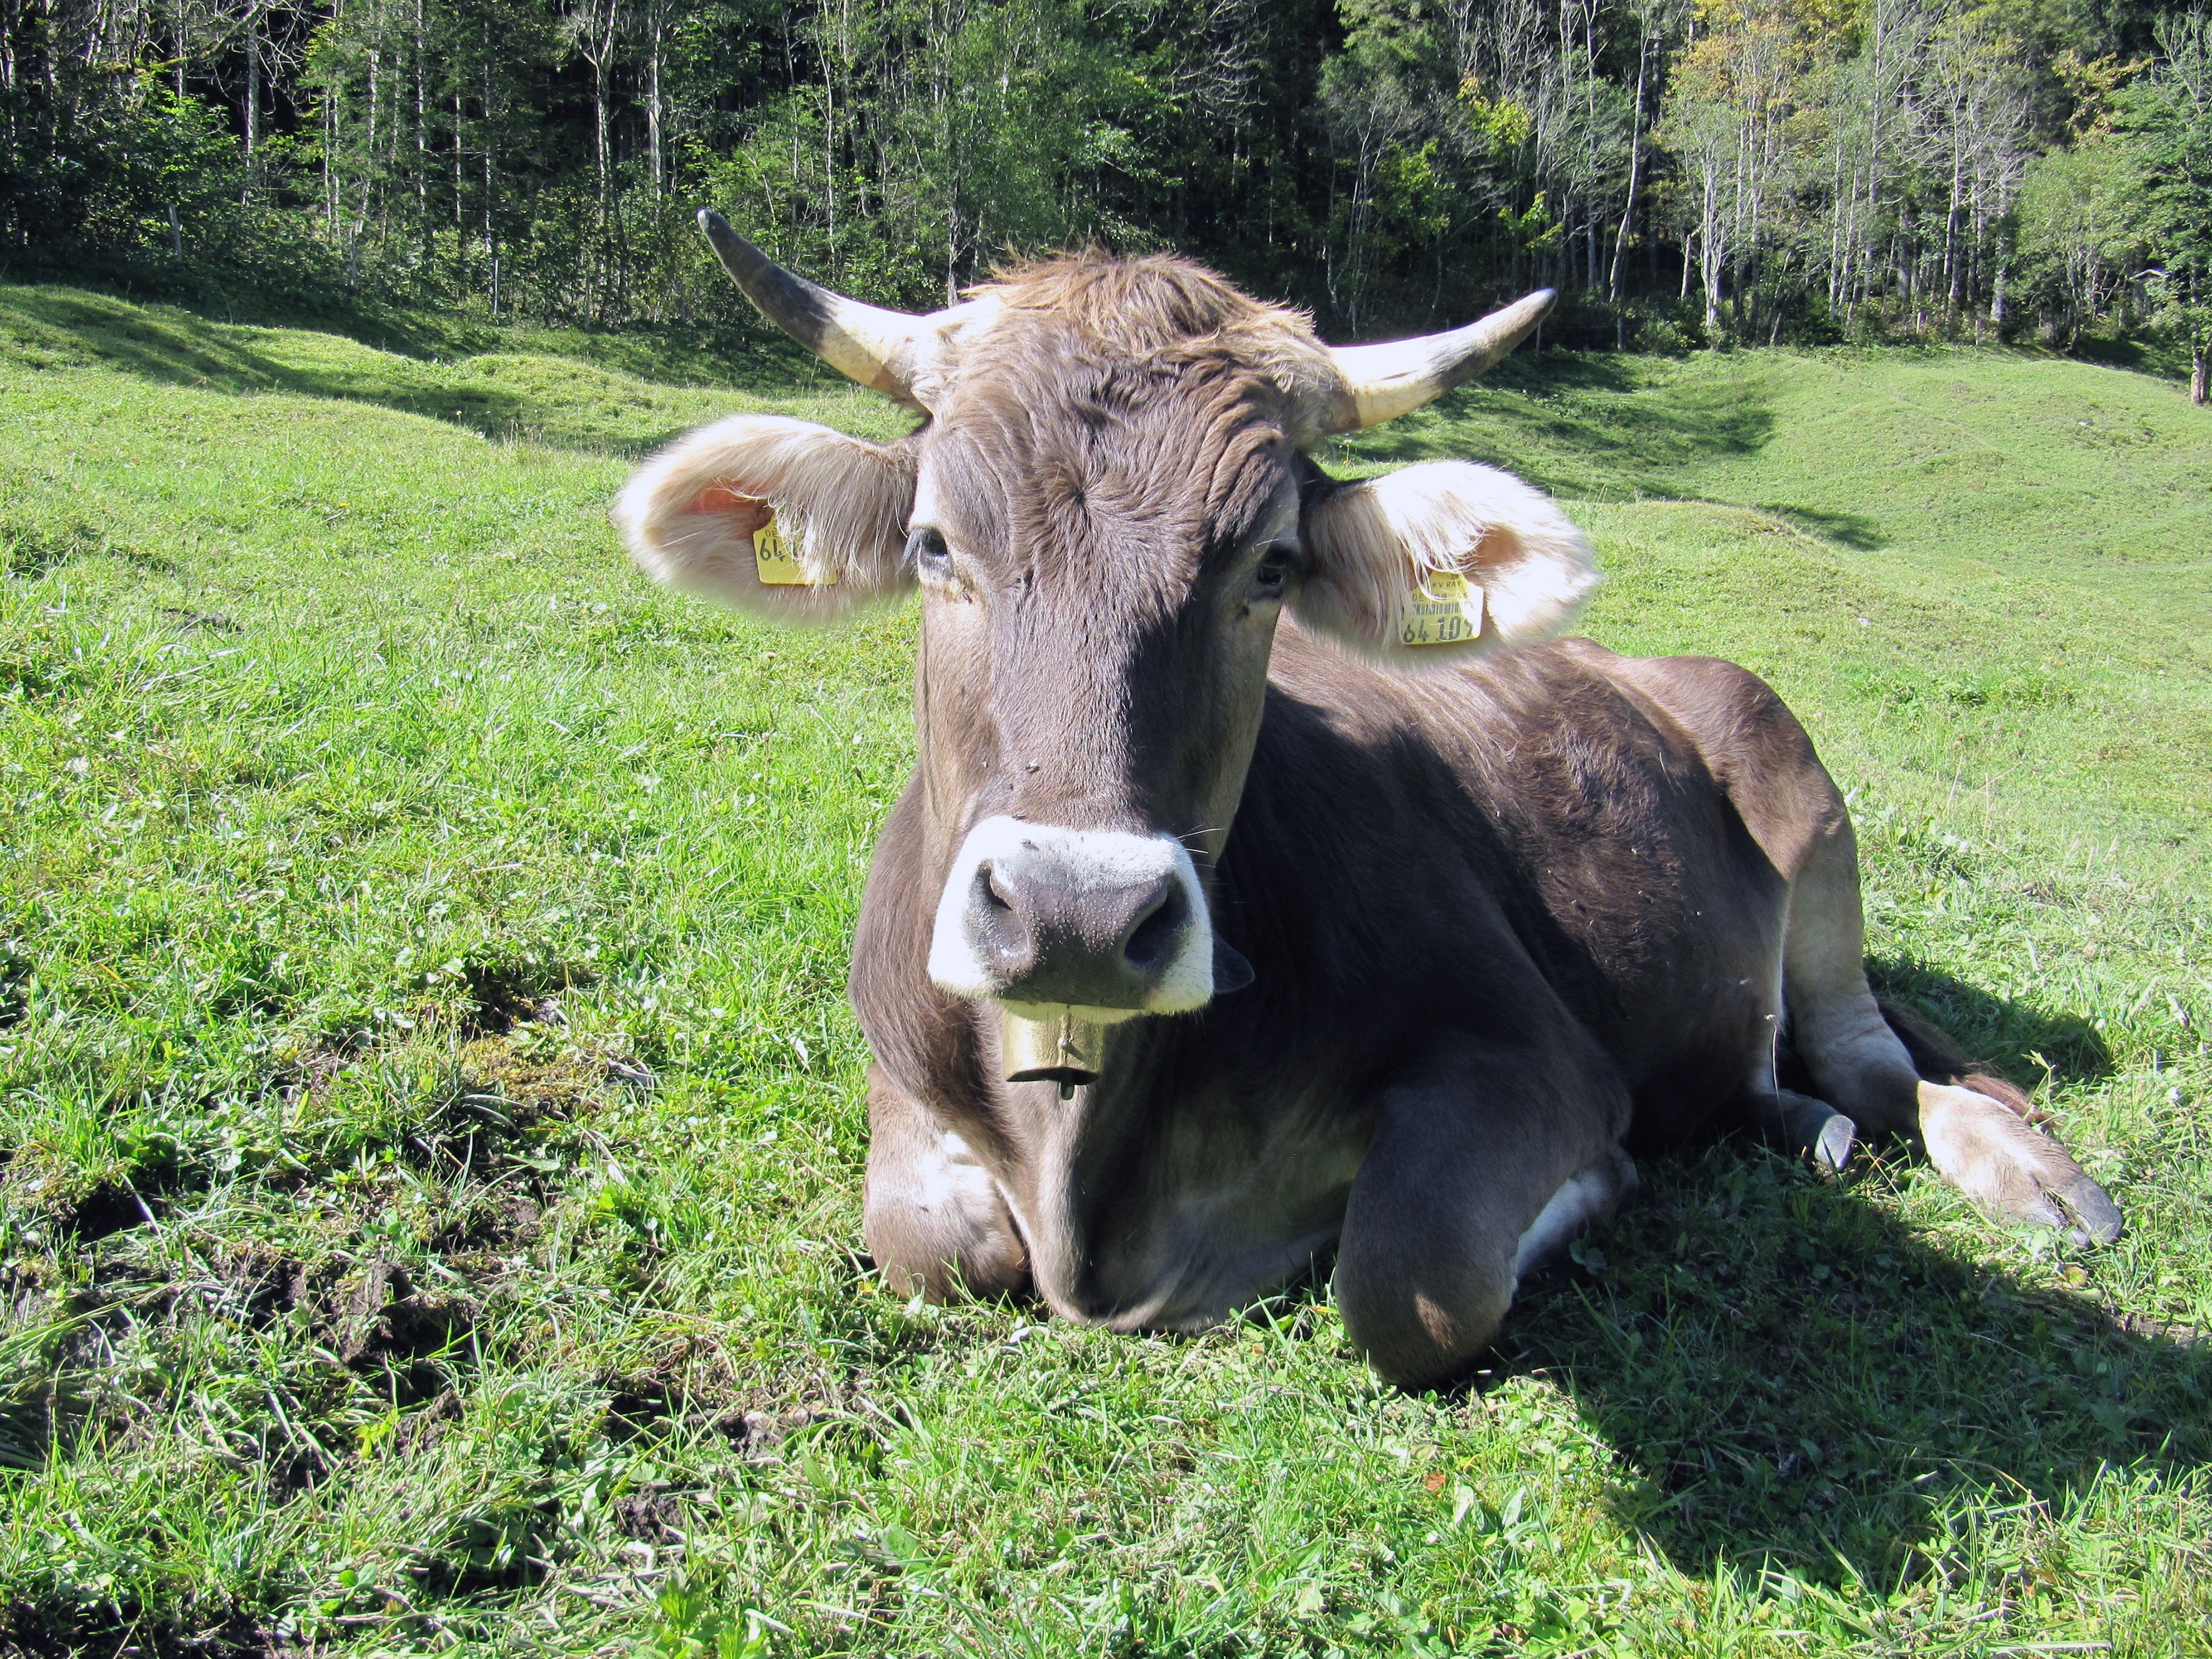
grass, farm, meadow, animal, cow, cattle, pasture, grazing, livestock, mammal, agriculture, fauna, bavaria, horns, ruminant, alm, alpine meadow, dairy cow, cattle like mammal